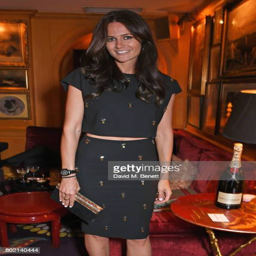
person attends the dinner and performance at drinking establishment